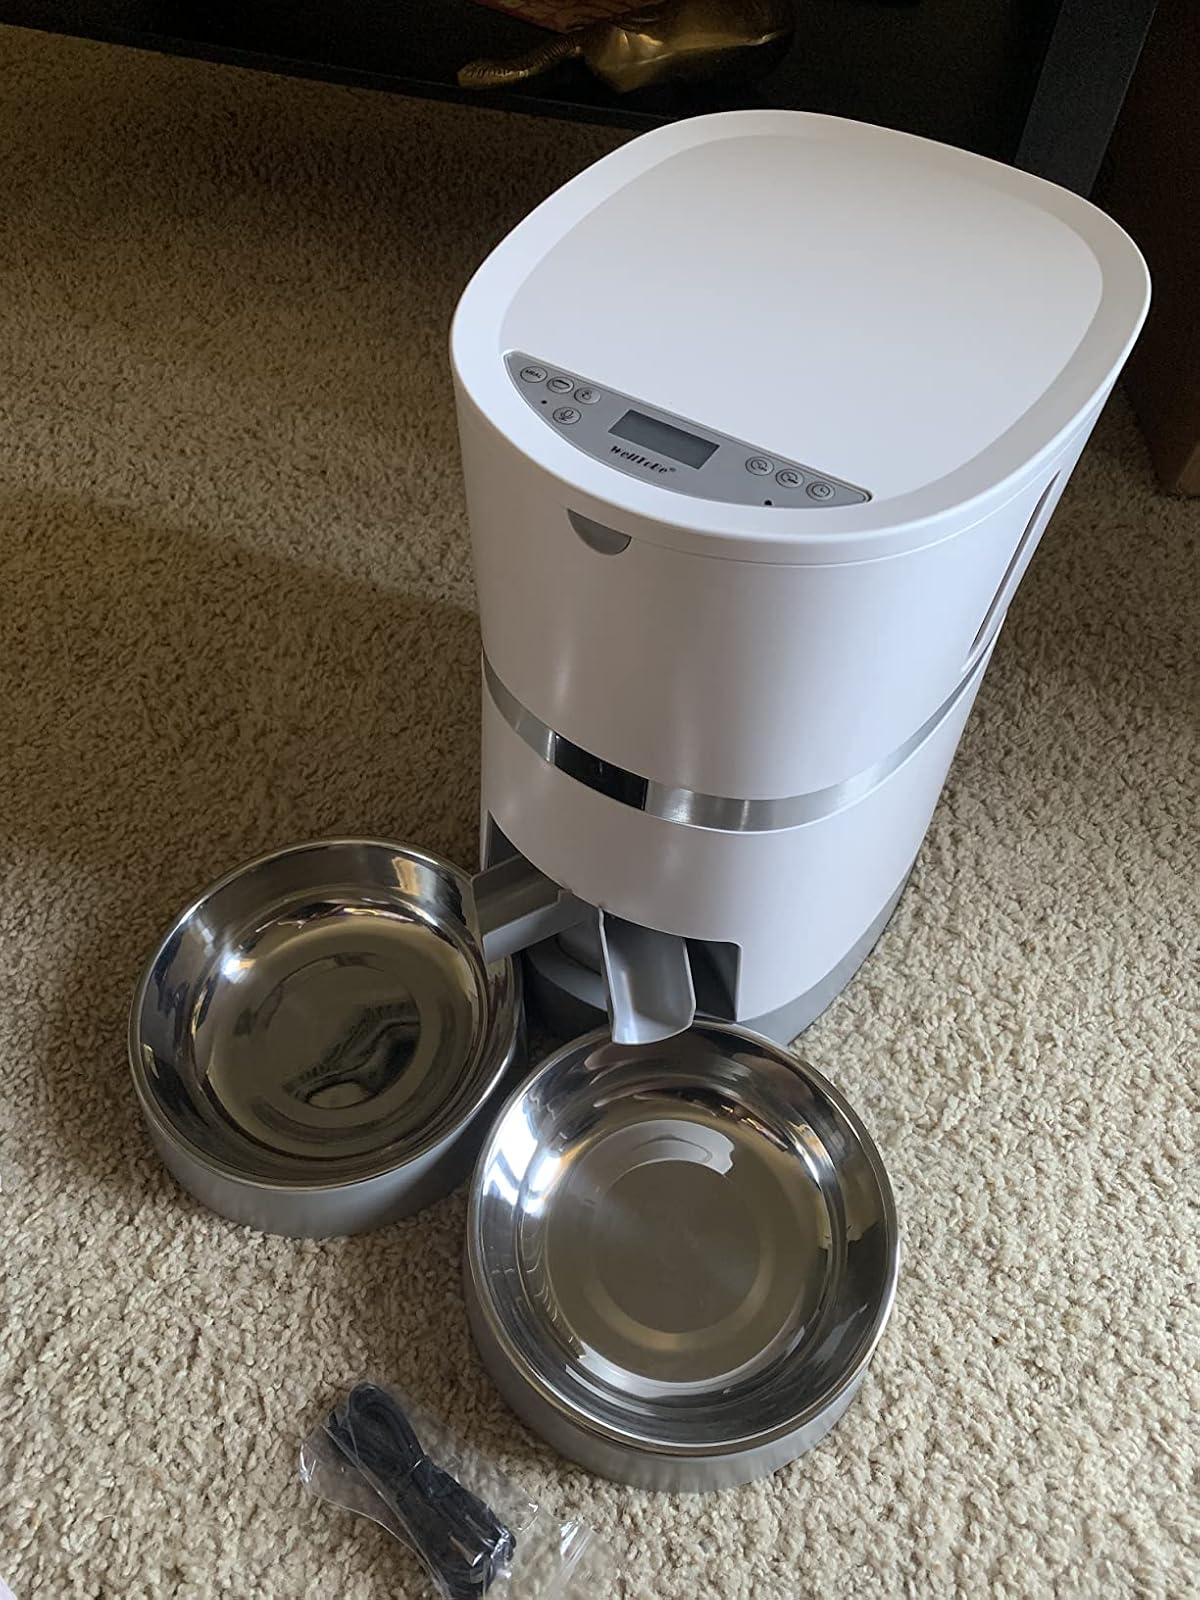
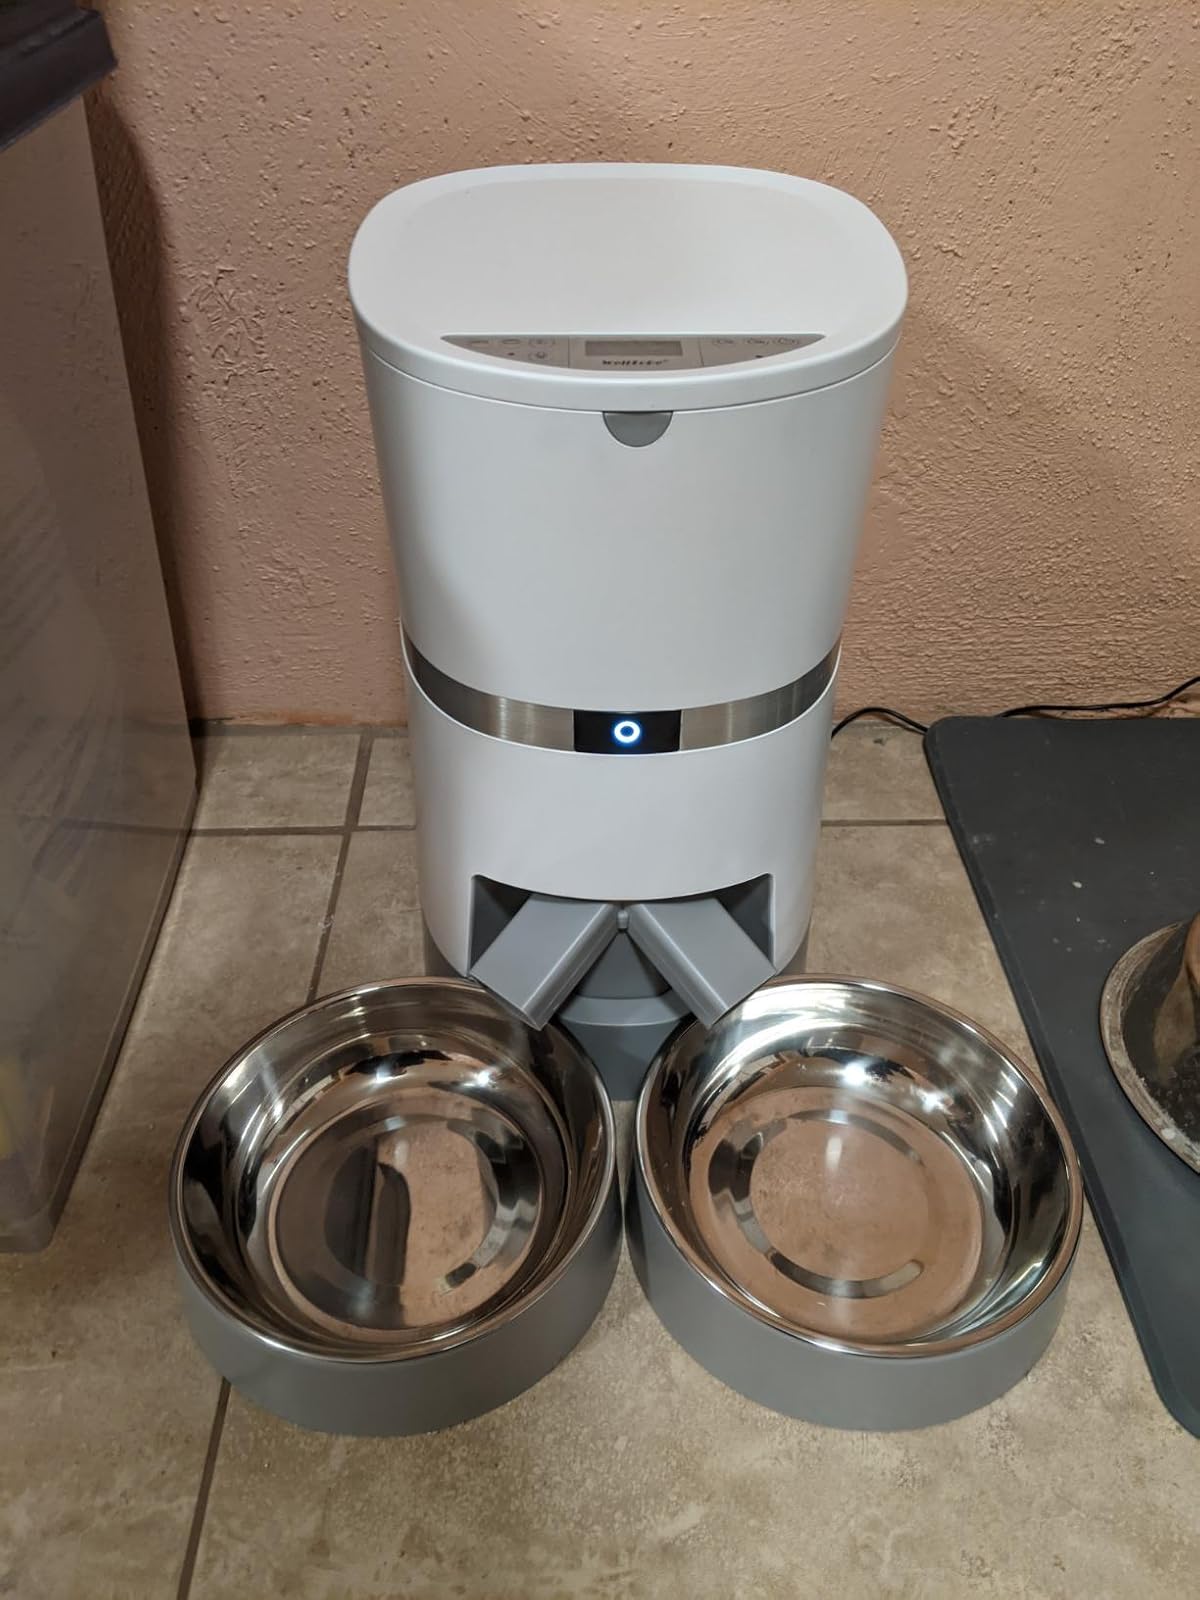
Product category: items_feeder
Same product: yes